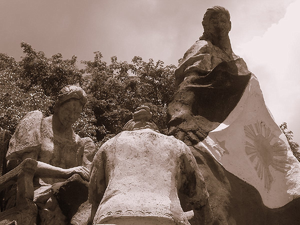
Marcela Mariño de Agoncillo est une femme philippine connue pour avoir cousu pour la toute première fois le drapeau des Philippines, ce qui lui vaut le surnom de « mère du drapeau philippin ».
Napoleón Isabelo Veloso-Abueva est un sculpteur philippin.